Blush (Asian band)

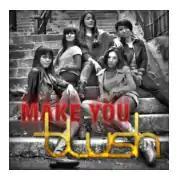
"Make You Blush" album cover.

Blush has released two singles. They also recorded the song "Up, Up, and Away" for the second season of Disney's hit TV series "Shake It Up". It was released as a single on February 14, 2012. It was also featured on the second soundtrack for the show, "" released on March 20, 2012. On March 17, 2015, Blush released their debut album "Make You Blush" digitally. The album includes 17 original songs including all the songs from their "Undivided" EP and six remixes.